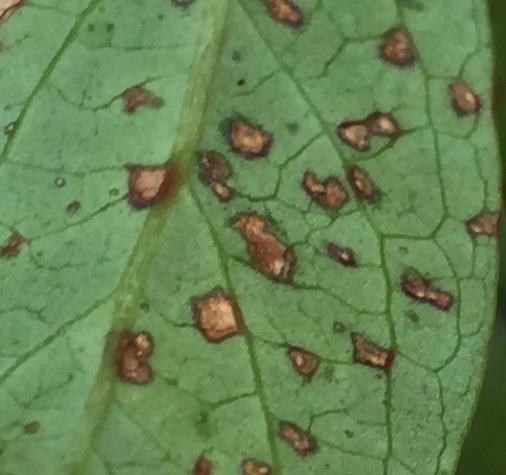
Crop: blueberry
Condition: rust